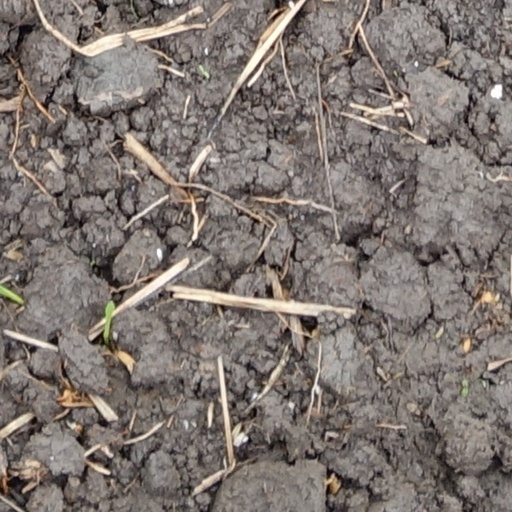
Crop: wheat